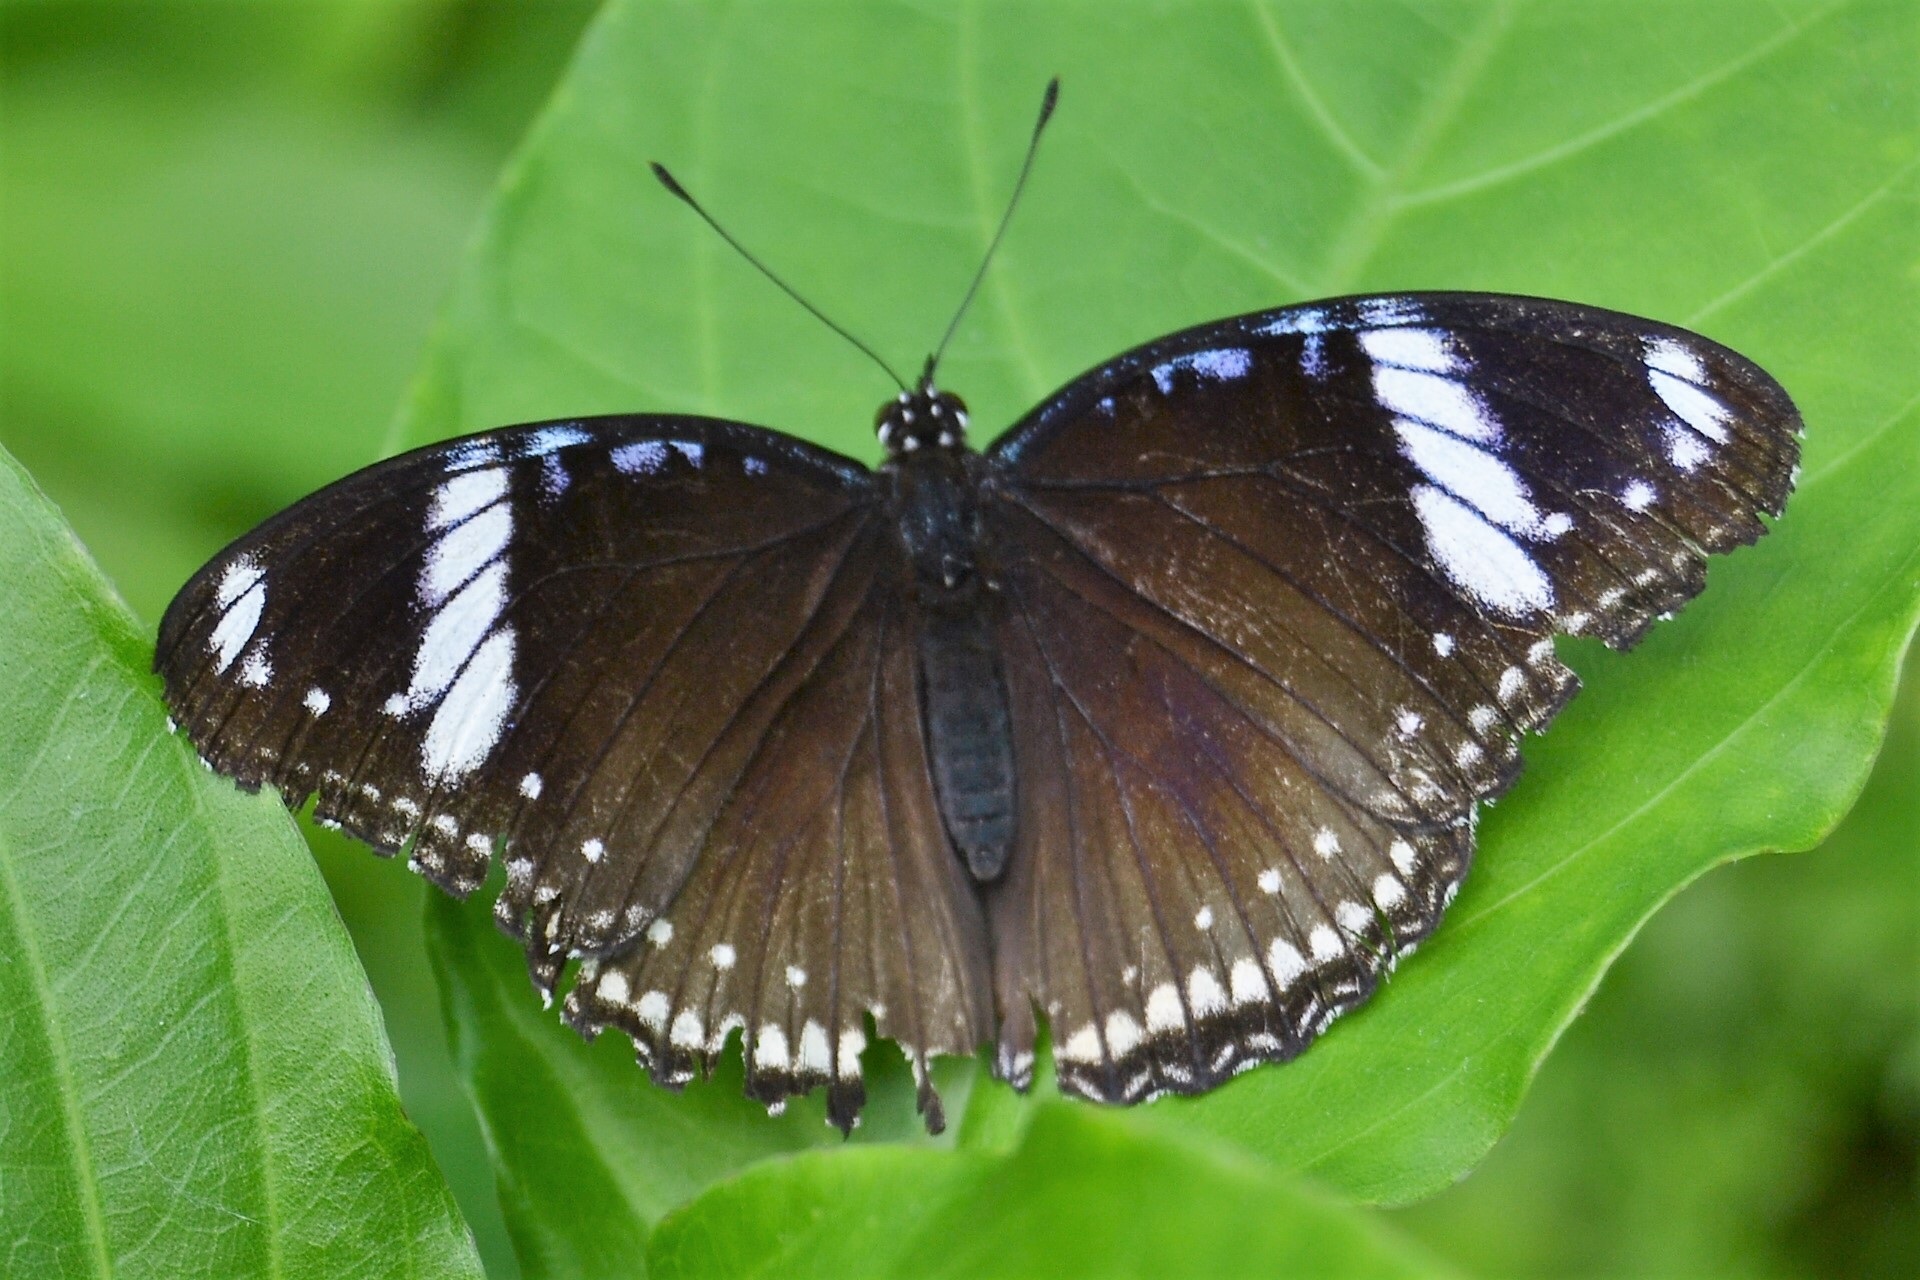
nature, wing, leaf, flower, wildlife, insect, butterfly, garden, fauna, invertebrate, close up, wings, pieridae, macro photography, arthropod, pollinator, moths and butterflies, lycaenid, brush footed butterfly, colias